Fujimino Station

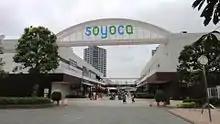
Soyoca Fujimino Shopping Centre in July 2012

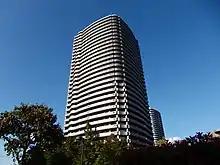
The "I'm Fujimino" high-rise condominium in September 2015

Since 17 July 2008, there is a direct express bus service to/from Narita Airport (via Shiki and Asakadai Stations). The bus stop is on the west side of the station.